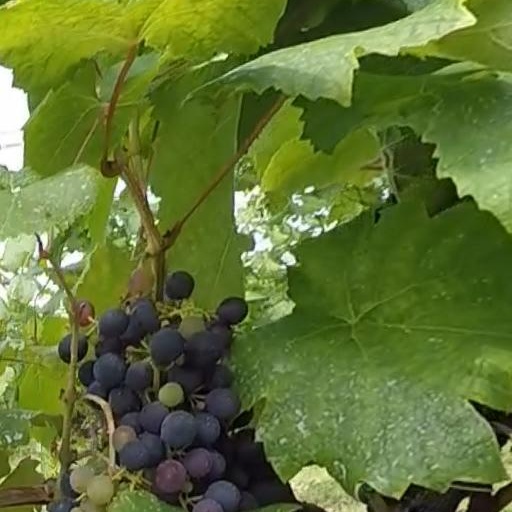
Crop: grape